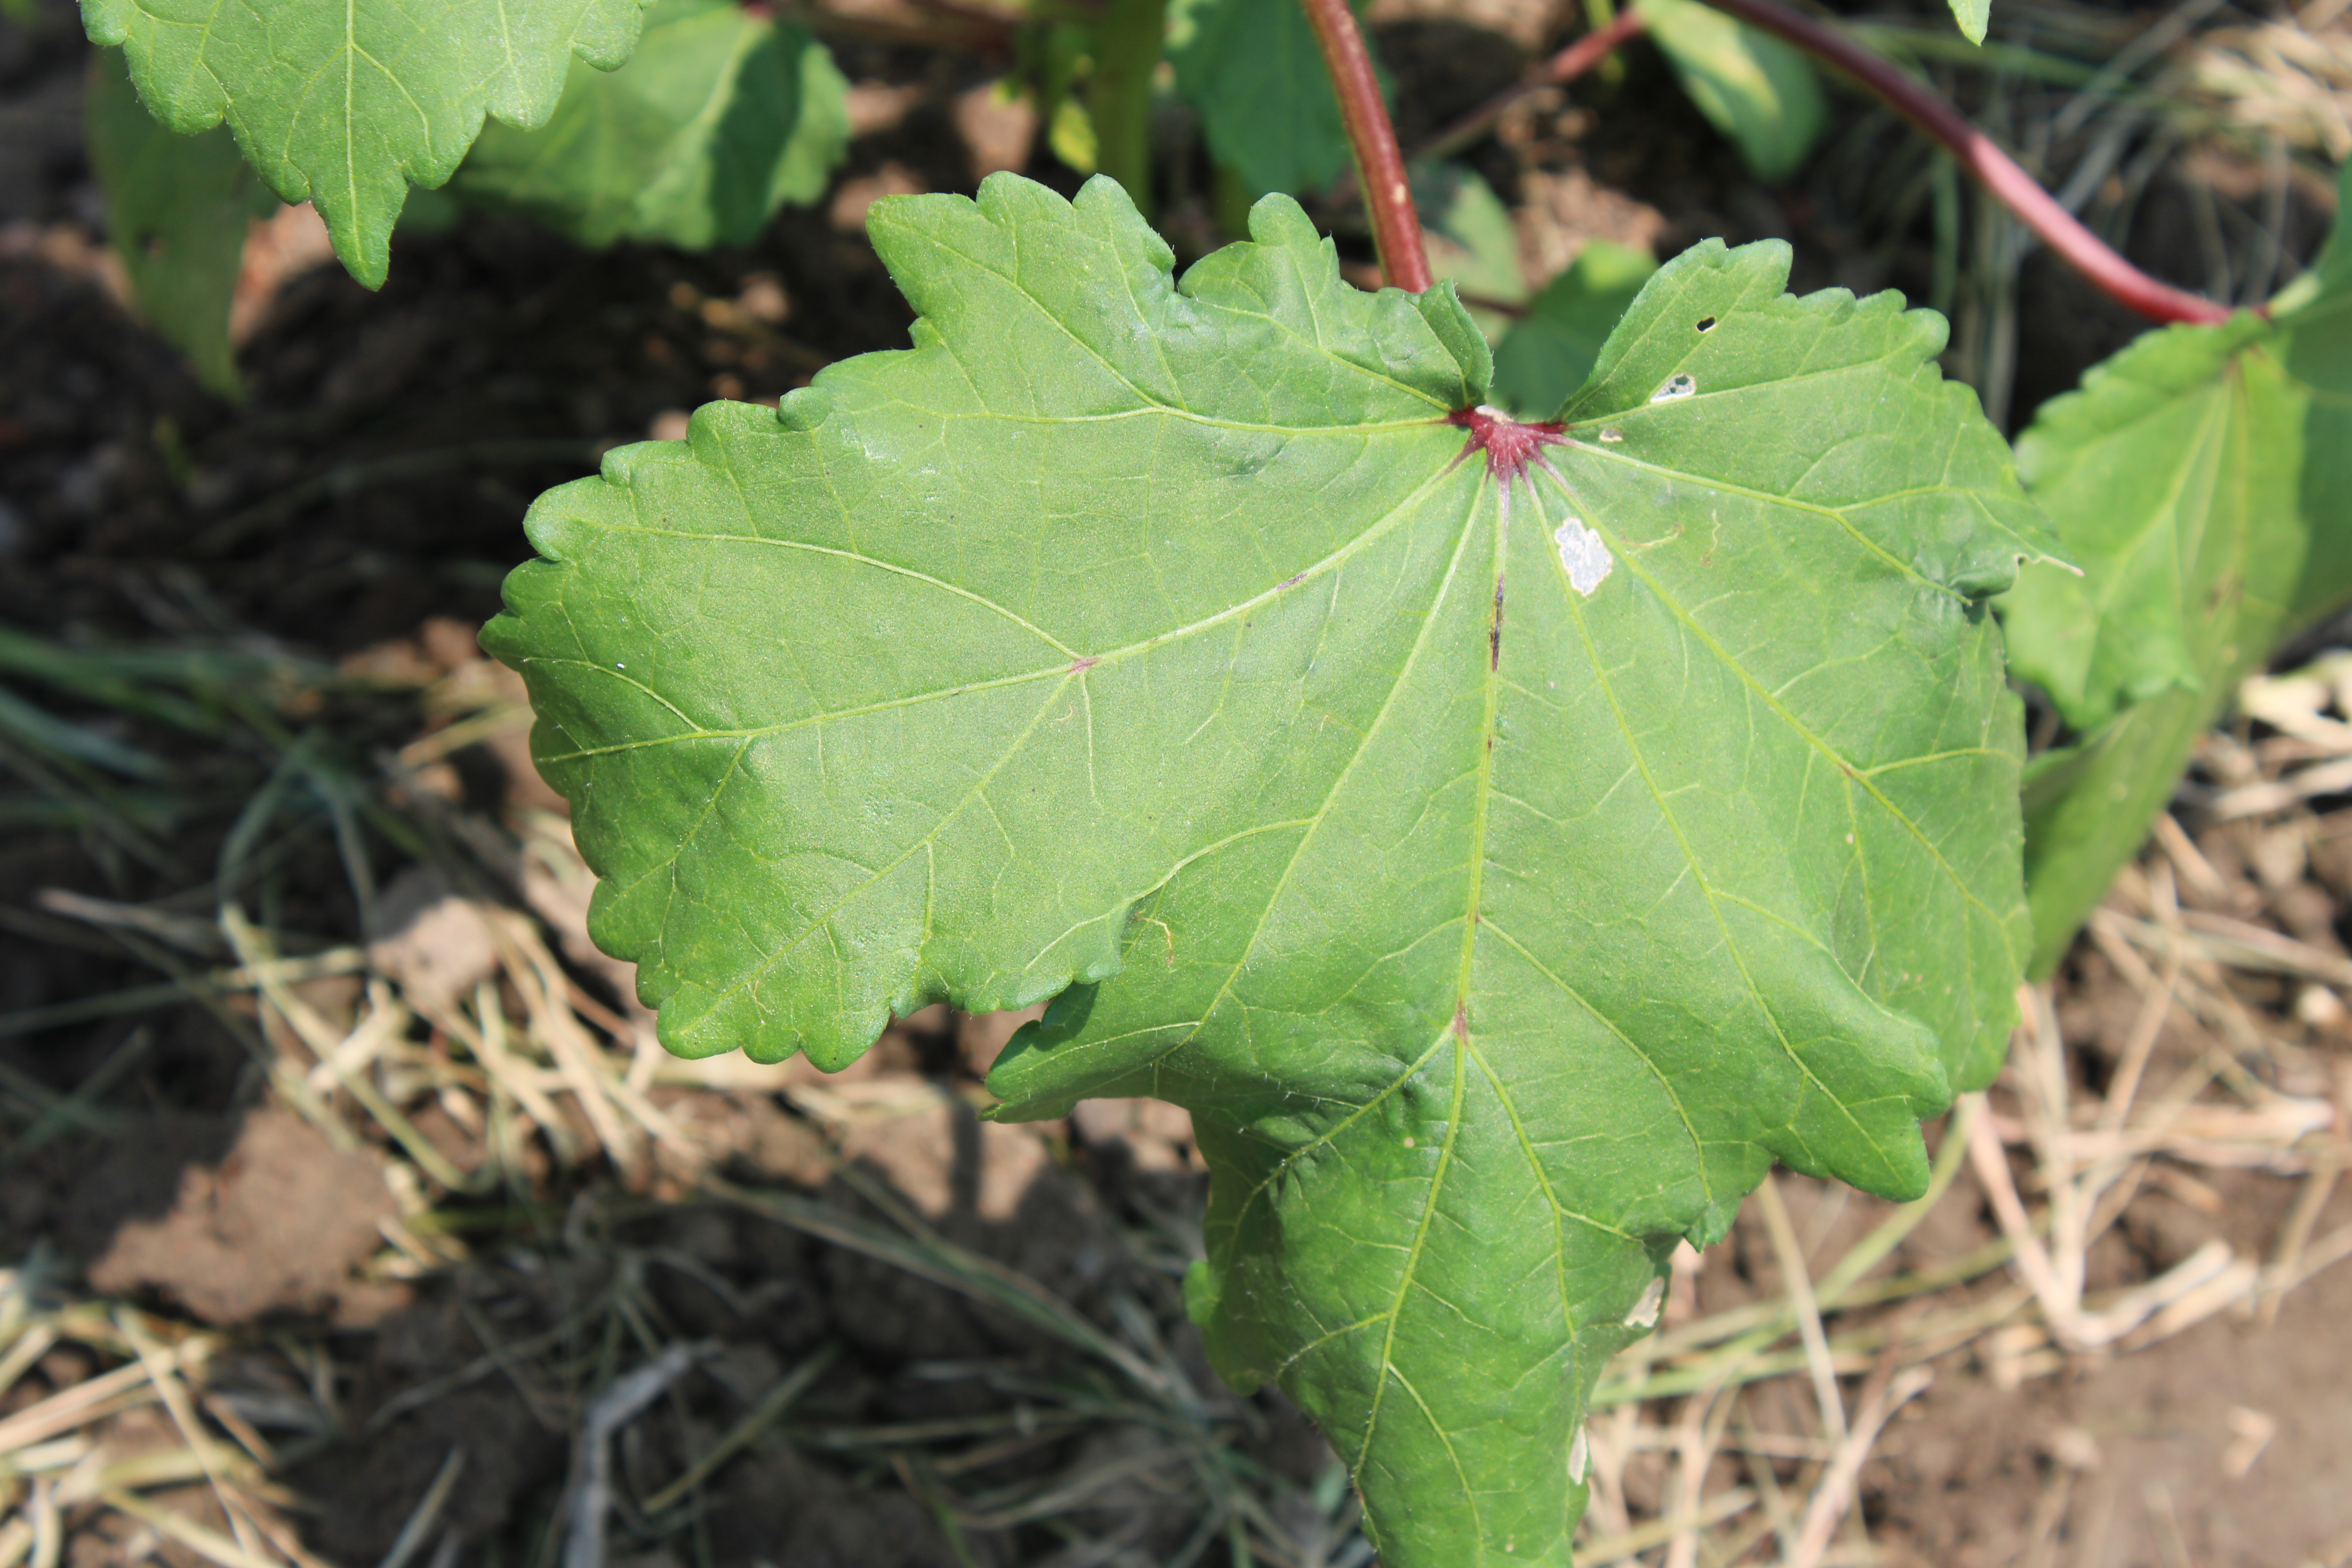
Label: Cercospora Leaf Spot